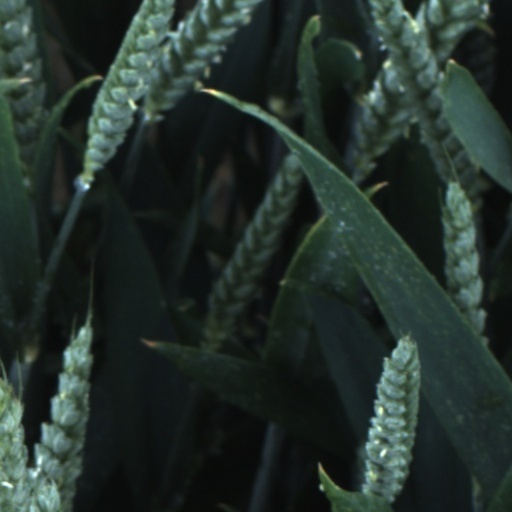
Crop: wheat